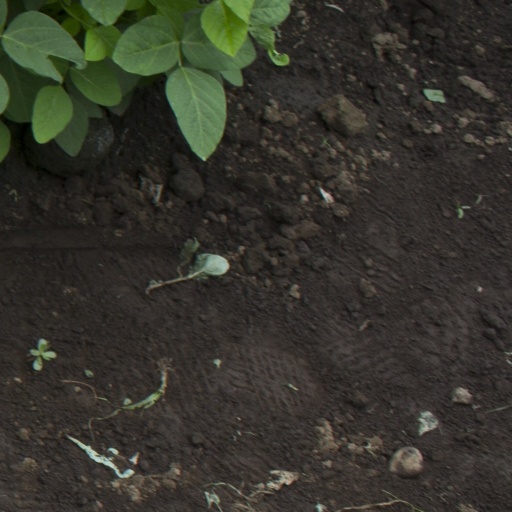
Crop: soybean